Arthur Blackburn

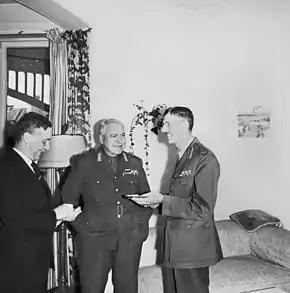
General Sir Thomas Blamey meeting with Blackburn (right) after his repatriation to Australia

Blackburn arrived at the so-called "Bicycle Camp" in Batavia on 14 April. Sitwell and other more senior officers were sequestered in a fenced-off part of the camp, so Blackburn became the senior officer, with an American colonel, Albert Searle, as his deputy. The camp contained about 2,600 POWs: 2,000 Australians, 200 British, 200 Americans, 100 Indians and 100 Dutch, all packed into a former Dutch barracks designed for 1,000. During his first month at the camp, Blackburn began a diary using an old ledger, which he maintained for much of his internment against the explicit orders of the Japanese. At one point he removed the covers from the ledger and hid the pages inside the lining of his raincoat. The food rations at the Bicycle Camp were poor, and because Japan was not a party to the Geneva Convention Relative to the Treatment of Prisoners of War and did not follow its stipulations, it was difficult to maintain discipline as all but Blackburn had to work regardless of rank.